Max Kay

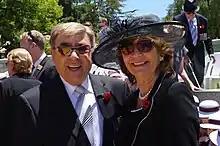
Max with his wife Norma in 2011

Max Kay (1936 – 4 June 2019) was an Australian entertainer, restaurateur and local politician. Born in Scotland, he moved to Perth, Western Australia in 1967, where he was known for his theatre restaurants and involvement in public life.